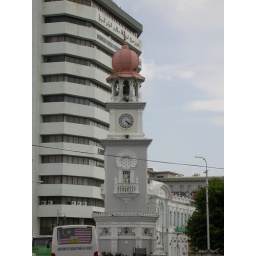
This is the largest clock tower in penang that you actually have to wind.